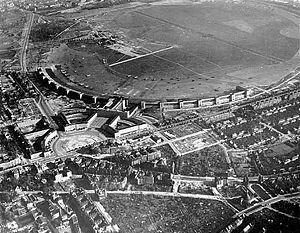
Le blocus de Berlin est l'un des épisodes majeurs de la guerre froide en Europe durant lequel les Soviétiques bloquent les accès terrestres vers Berlin des trois puissances occidentales qui en retour organisent un grand pont aérien pour ravitailler leurs garnisons et les populations civiles berlinoises.